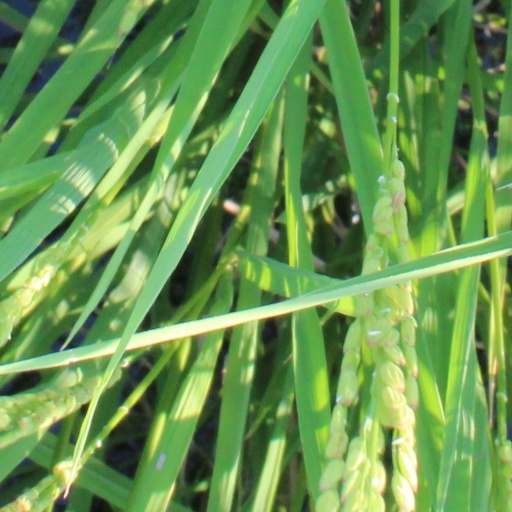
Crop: rice